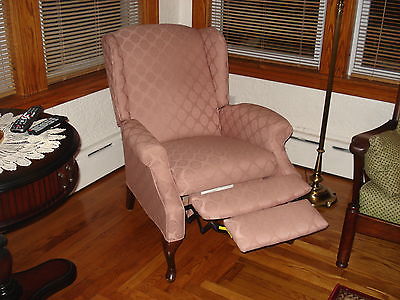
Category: chair